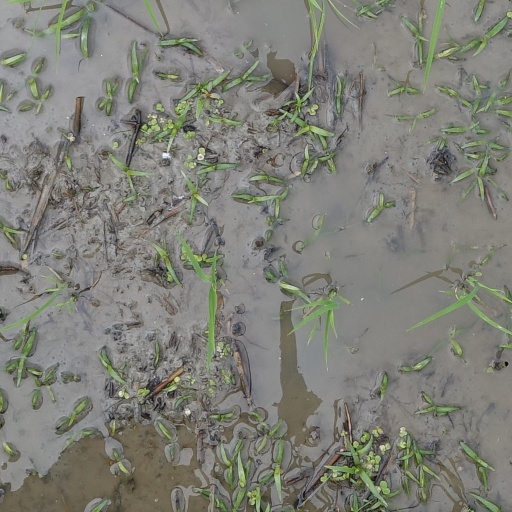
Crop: rice